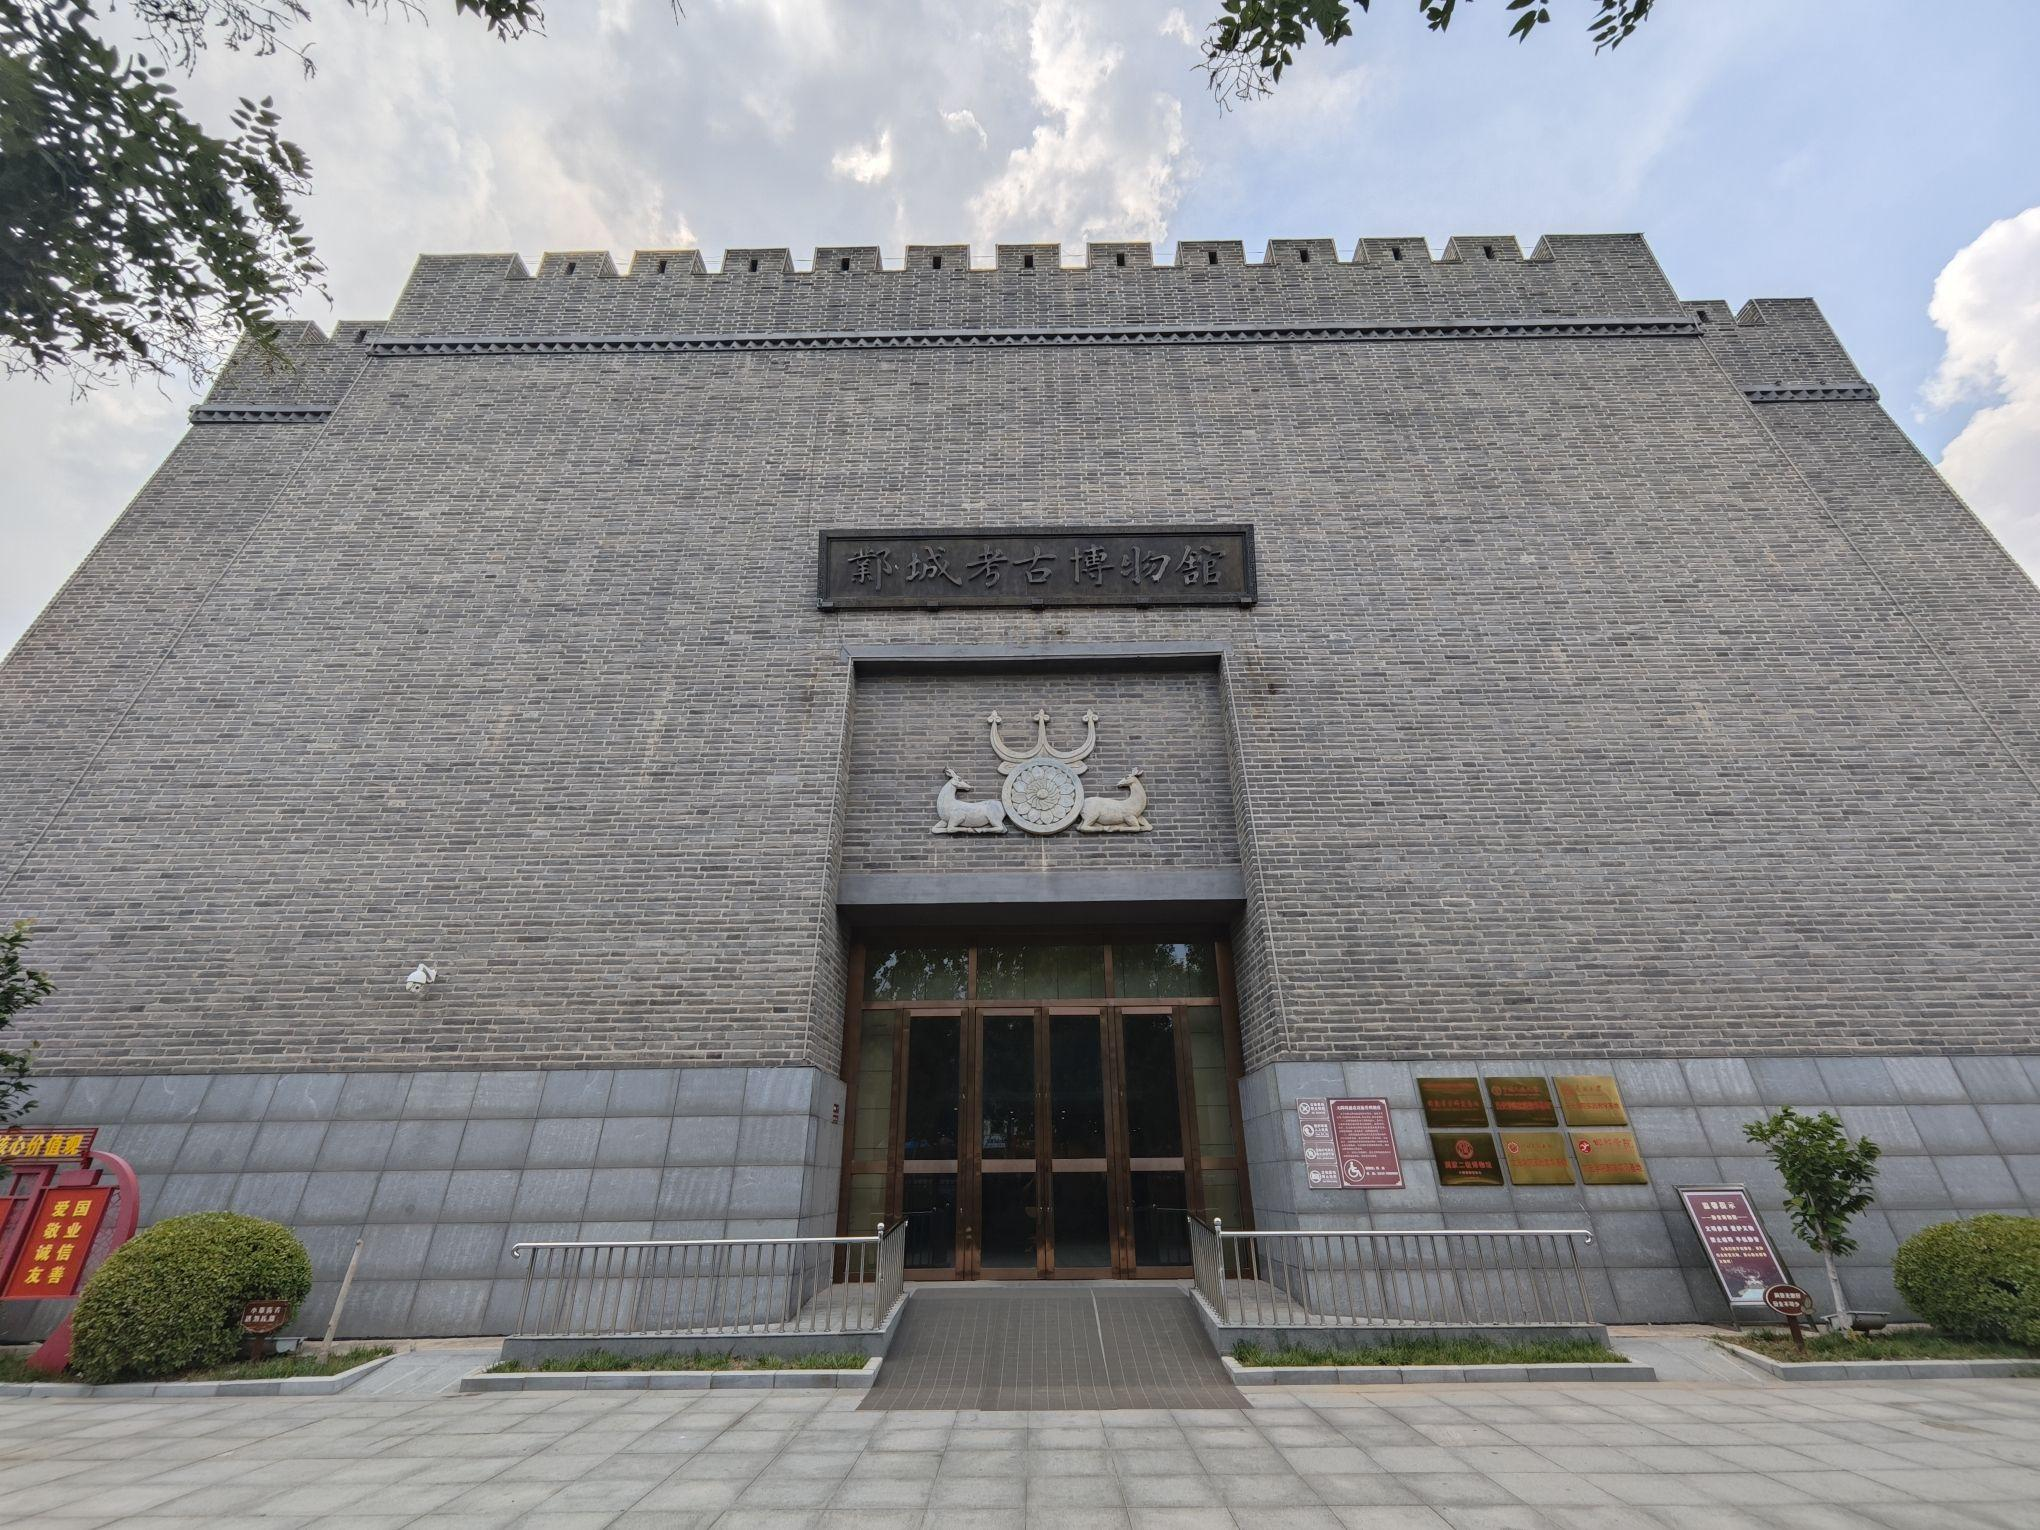
地标名称：邺城考古博物馆
所在城市：邯郸市·临漳县